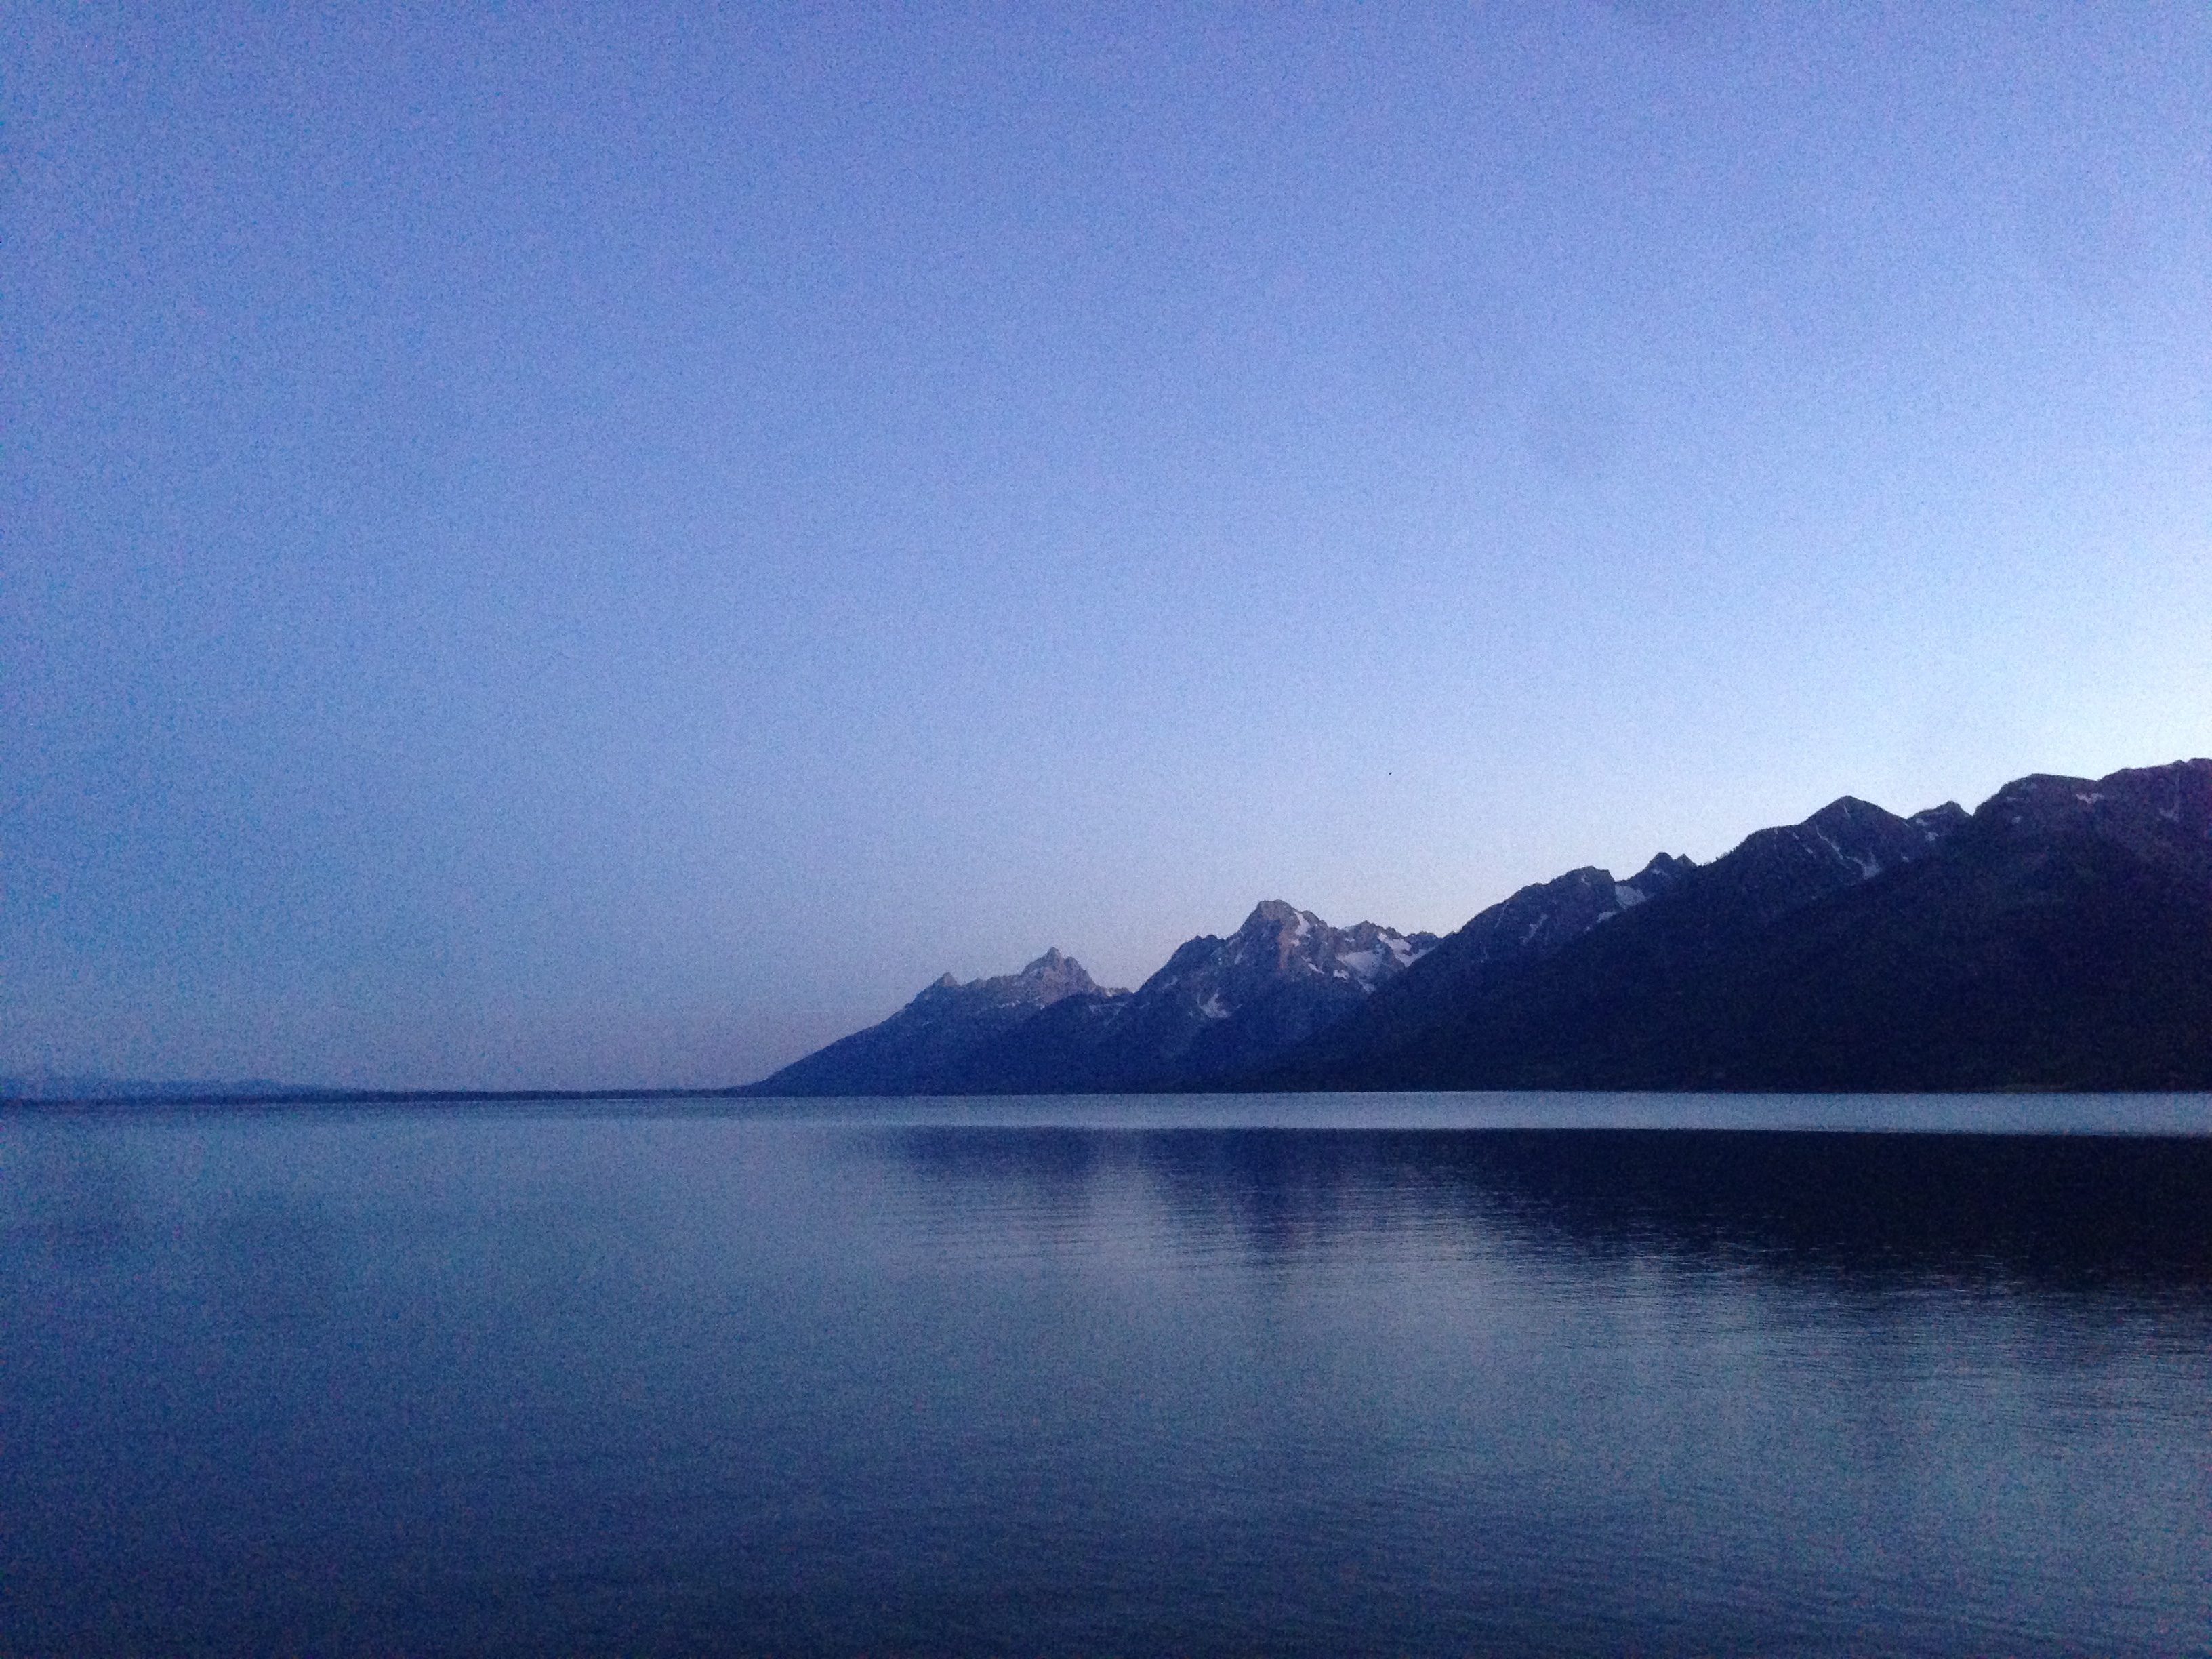
sea, coast, ocean, horizon, mountain, cloud, sky, sunrise, morning, lake, dawn, dusk, reflection, bay, fjord, reservoir, body of water, loch, atmospheric phenomenon